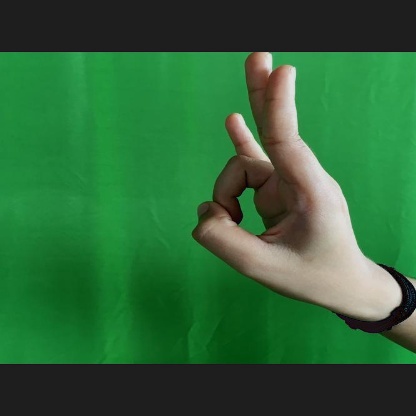
Mudra: Mayura